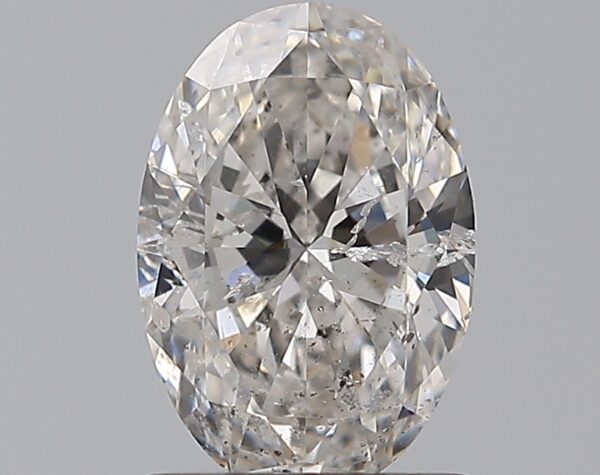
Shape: oval
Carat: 1.01
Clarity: SI2
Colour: G
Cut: EX
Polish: EX
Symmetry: EX
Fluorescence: VSL
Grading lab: IGI
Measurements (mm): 8.05 x 5.55 x 3.34